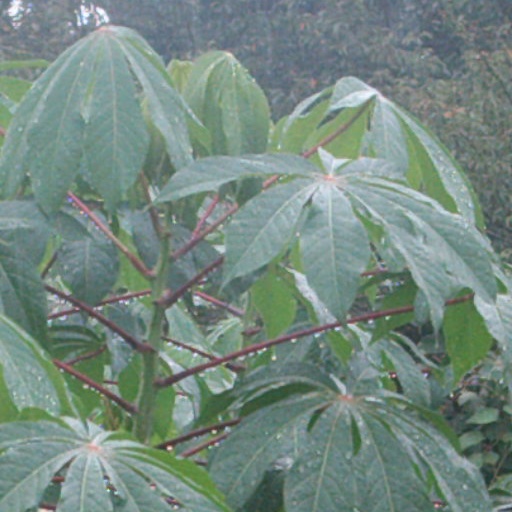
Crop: cassava